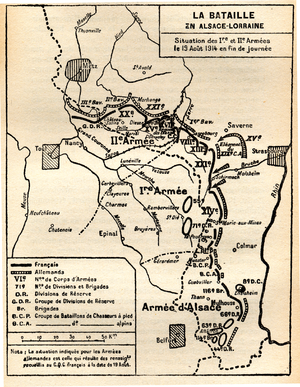
Cartes de la bataille d’Alsace et de Lorraine, au début de la guerre (première libération), pendant la Première Guerre mondiale, d’après les informations du GQG français (pas forcément exactement la réalité donc, surtout en ce qui concerne les armées allemandes). Tirées des mémoires du maréchal Joffre, publiées à titre posthume. Référence complète
L'armée badoise est formée par la réunion en 1771 de deux principautés du Saint-Empire, le margraviat de Bade-Durlach et le margraviat de Bade-Bade, séparées depuis 1535. Elle prend part aux guerres de la Révolution et de l'Empire. En 1806, lors de la dissolution du Saint-Empire, la principauté devient le grand-duché de Bade, membre de la confédération du Rhin puis, en 1815, de la confédération germanique. L'armée badoise prend part à la guerre austro-prussienne de 1866 puis à la guerre franco-allemande de 1870-1871 après laquelle elle est intégrée à l'armée impériale allemande. Les régiments badois conservent leur appellation de tradition jusqu'à la Première Guerre mondiale.
Le 19 août 1914, au début de la Première Guerre mondiale, la bataille de Dornach oppose les Allemands et les Français dans le quartier de Dornach à Mulhouse, ville alors incorporée au Reich de Guillaume II depuis la défaite française de 1870.